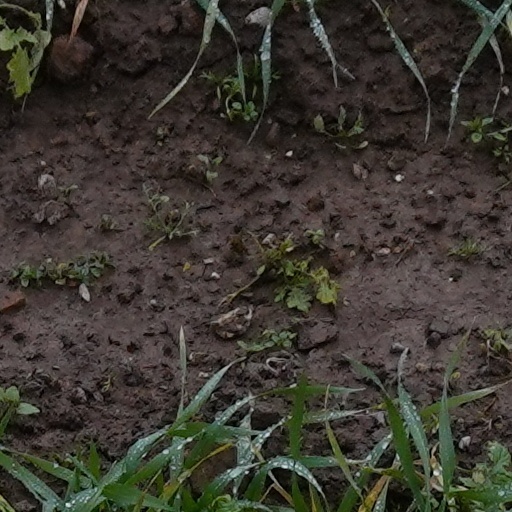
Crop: wheat